William Lygon, 7th Earl Beauchamp

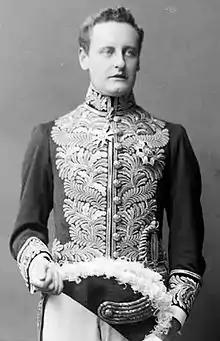
Beauchamp

William Lygon, 7th Earl Beauchamp (20 February 1872 – 14 November 1938), styled Viscount Elmley until 1891, was a British Liberal politician. He was Governor of New South Wales between 1899 and 1901, a member of the Liberal administrations of Sir Henry Campbell-Bannerman and H. H. Asquith between 1905 and 1915, and leader of the Liberal Party in the House of Lords between 1924 and 1931. When political enemies threatened to make his homosexuality public, he resigned from office to go into exile. Lord Beauchamp is generally considered to be the model for the character Lord Marchmain in Evelyn Waugh's novel "Brideshead Revisited".